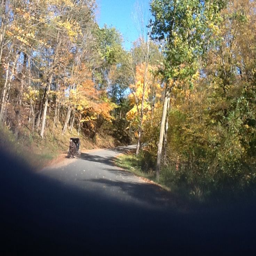
buggy traveling up the road toward home